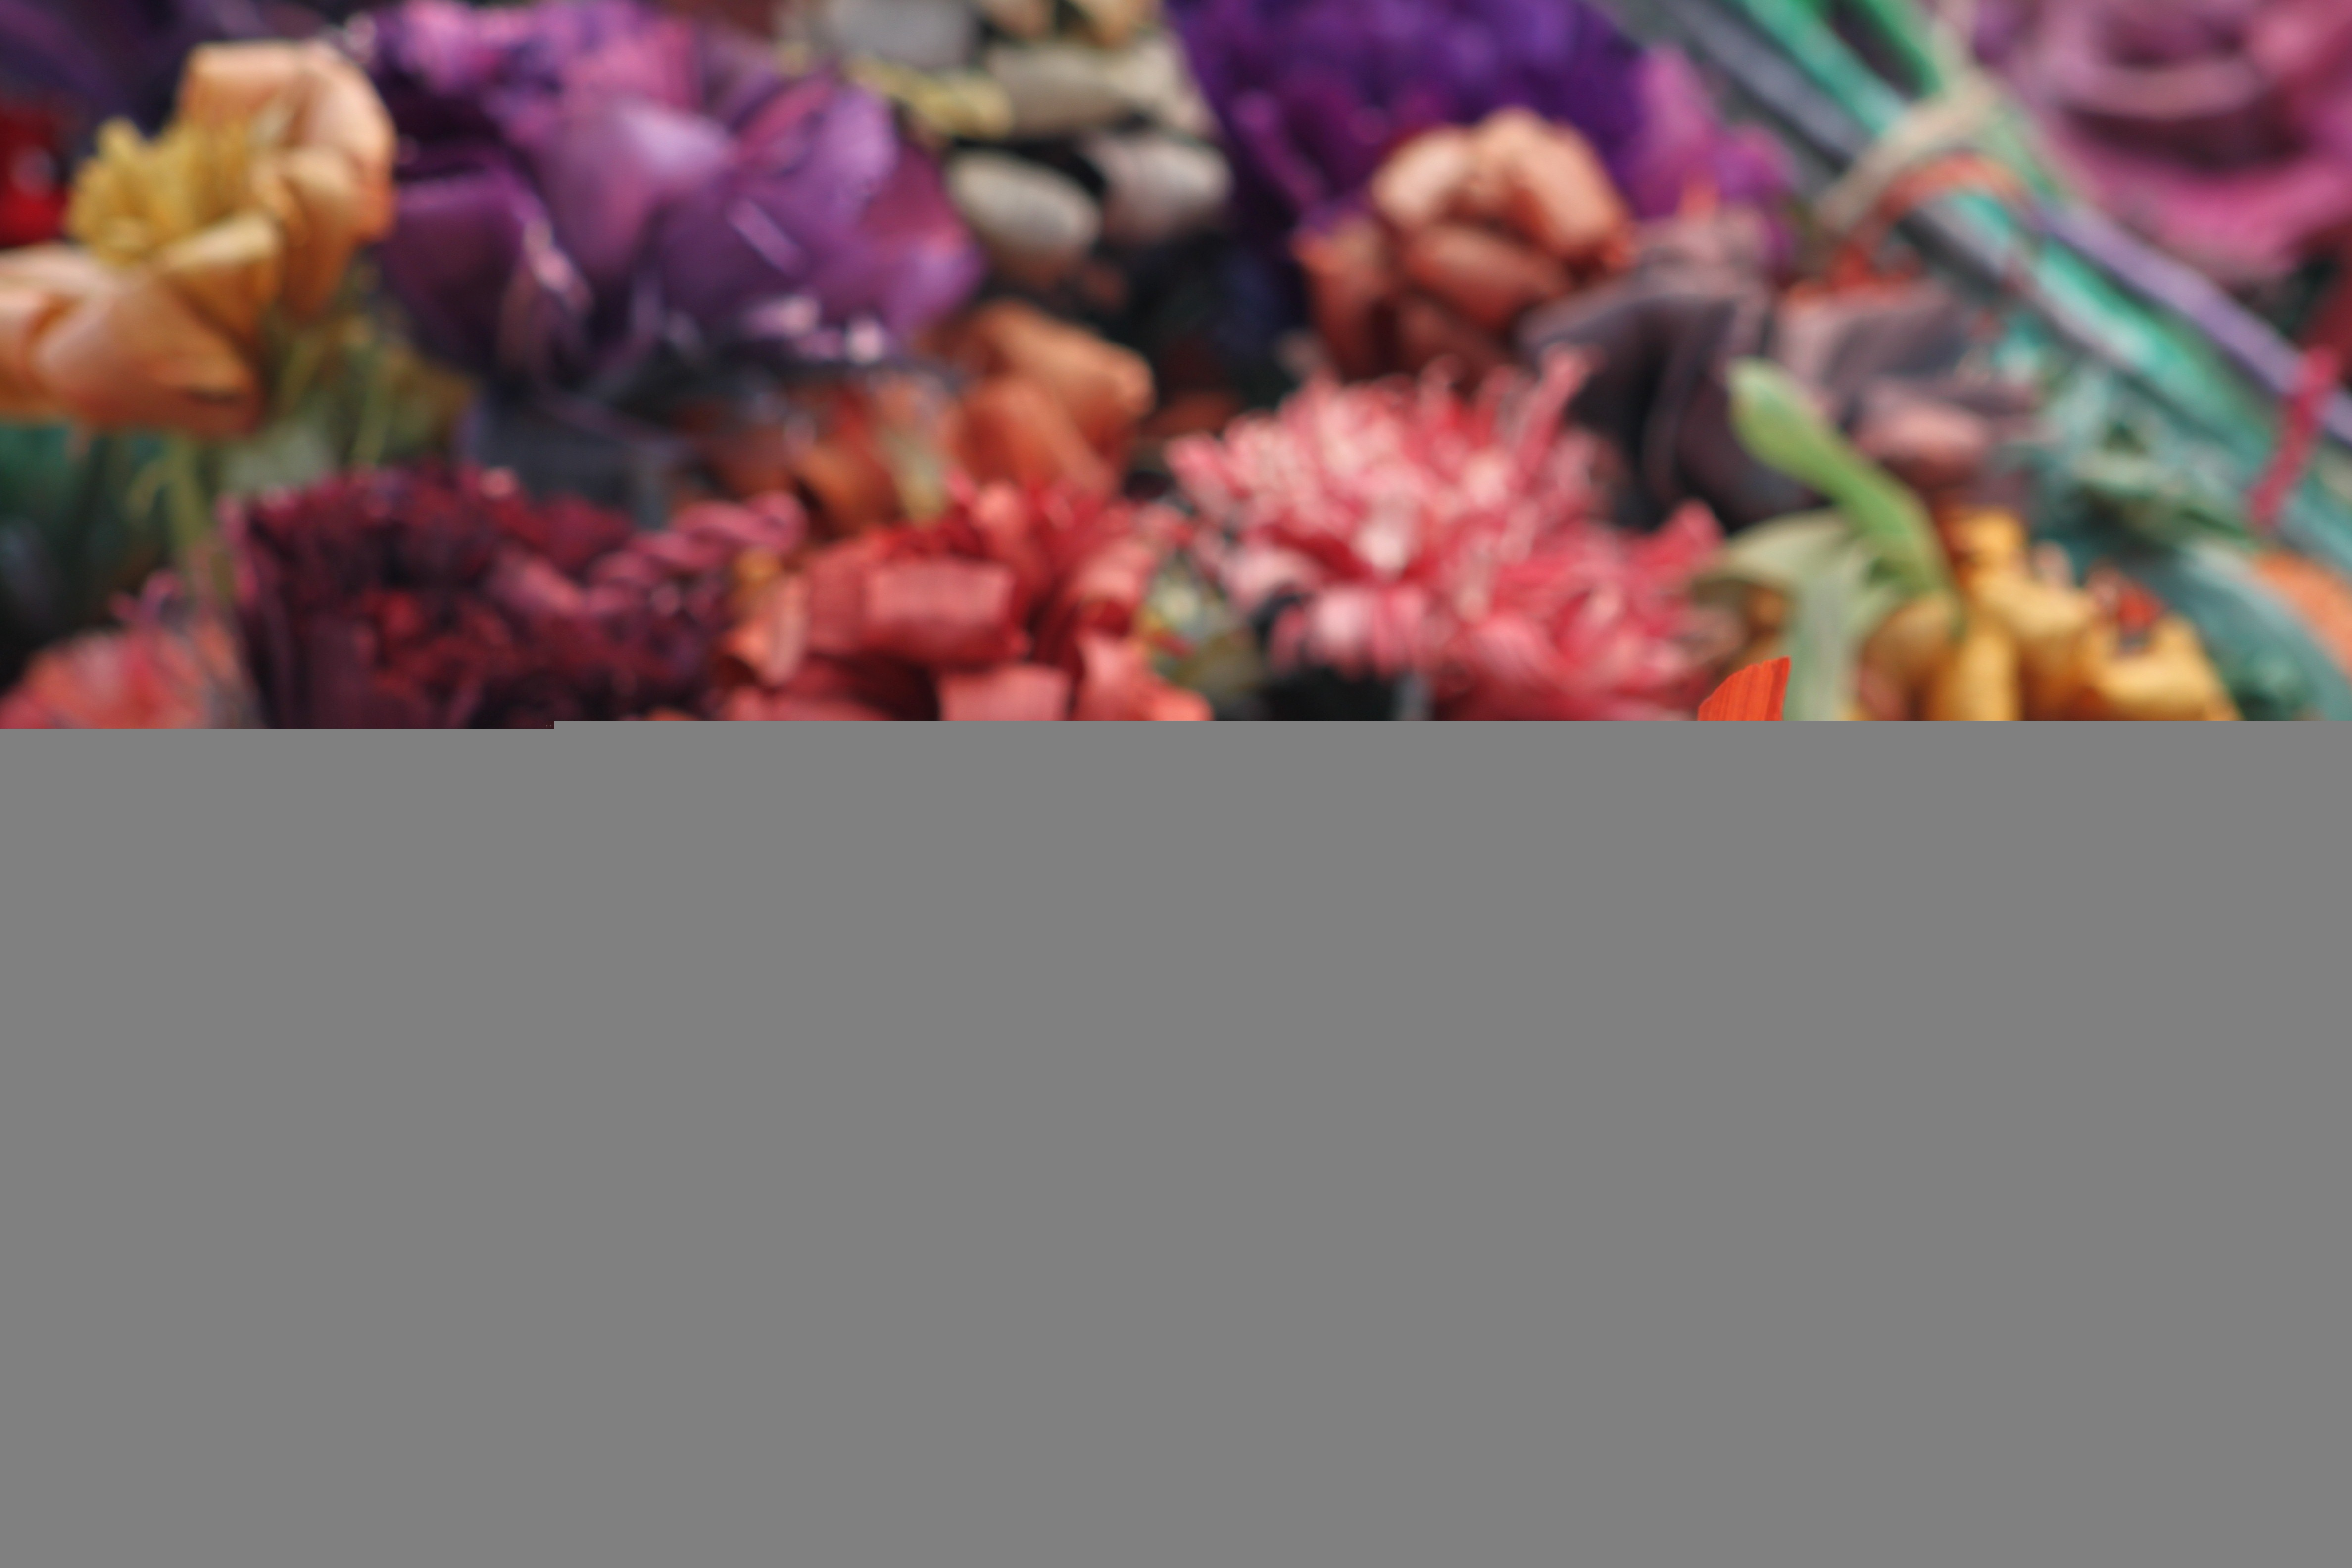
blossom, plant, leaf, flower, petal, bloom, color, colorful, paper, flora, flowers, bouquet of flowers, summer flowers